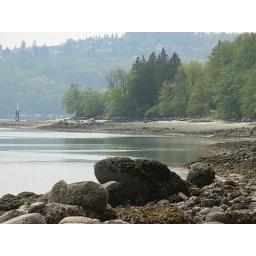
The lighthouse in Big Cates, from the beach between them.